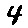
Label: 4